A Race for Life

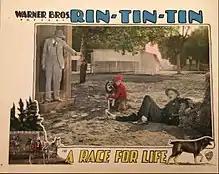
Lobby card

A Race for Life is a 1928 American synchronized sound drama film directed by D. Ross Lederman. While the film has no audible dialog, it was released with a synchronized musical score with sound effects using the sound-on-disc Vitaphone process. Originally, the film was presumed to be lost. However, according to the Library of Congress Database, a print was found in the archives of a film museum in the Netherlands. The film was released with a Vitaphone soundtrack with a synchronised musical score and sound effects.